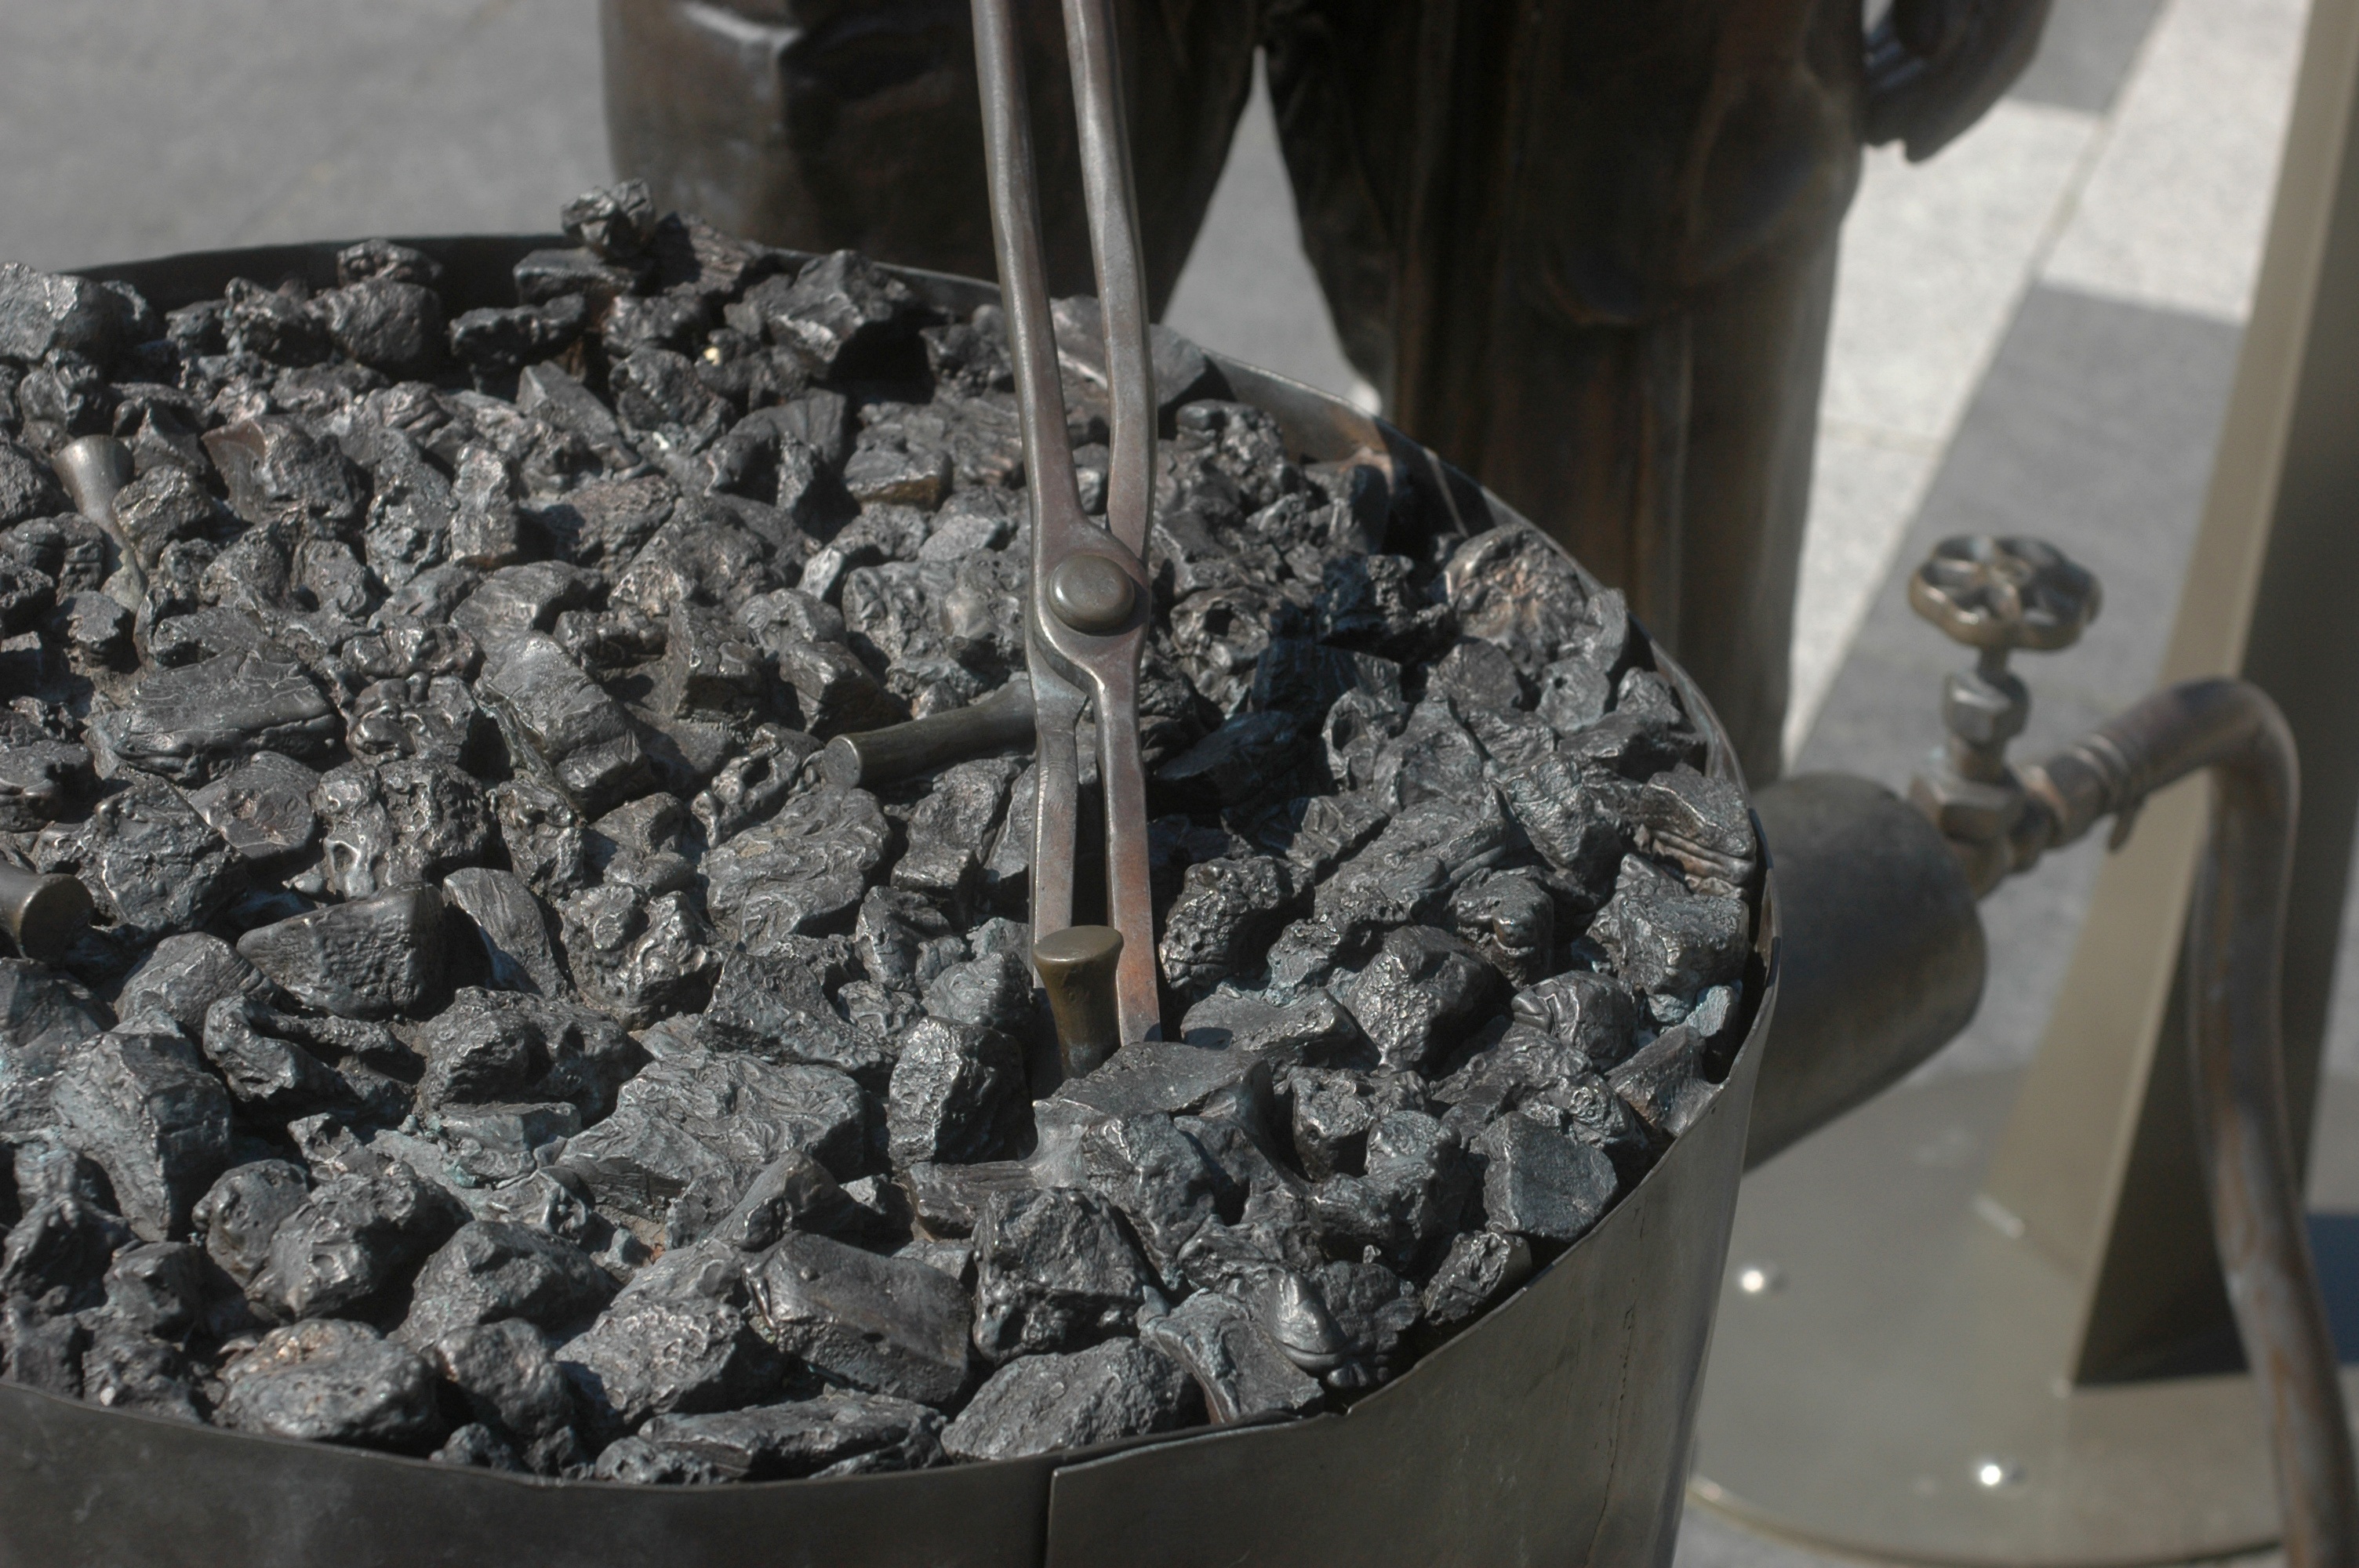
old, material, hot, iron, scrap, rivet, hot coals